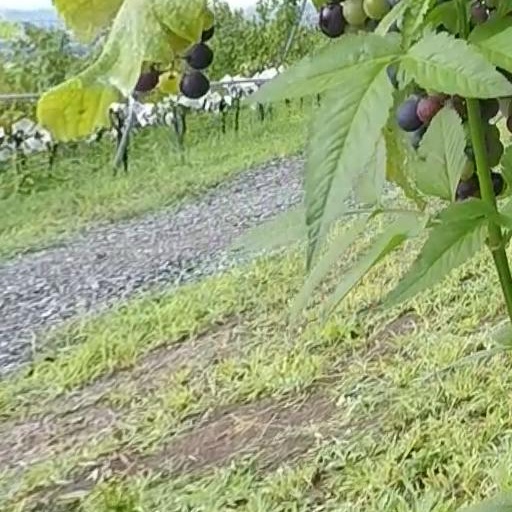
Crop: grape